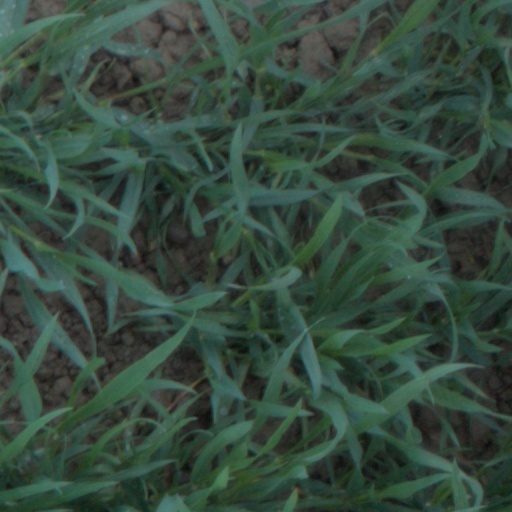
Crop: wheat